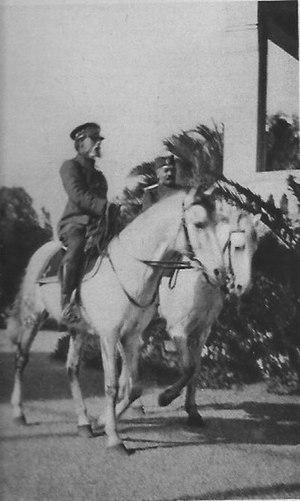
L'amiral français Emile Guépratte en compagnie du colonel serbe Georgevitch à Bizerte. Ils visitent le camp des réfugiés Serbes après la retraite de l'armée par l'Albanie.